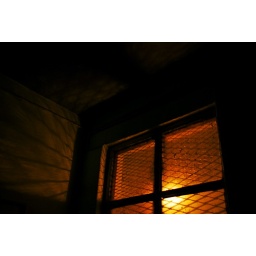
window in the Britto house